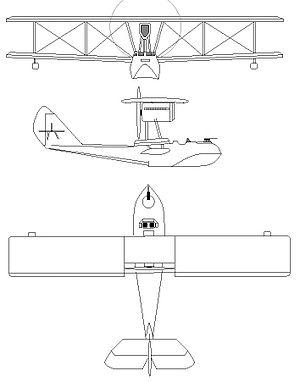
Le SIAI S.16 est un hydravion italien de transport de passagers, ensuite utilisé militairement pour la reconnaissance et le bombardement.